Kalippattam

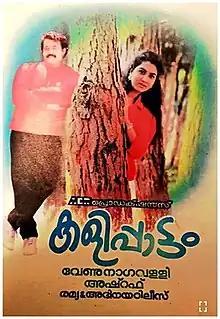
Poster

Kalippattam is a 1993 Indian Malayalam-language film written and directed by Venu Nagavalli and starring Mohanlal, Urvashi, Thilakan, Kaviyoor Ponnamma, Jagathy and Nedumudi Venu. Mohanlal also sang a song ("Vazhiyoram") with Chithra for the film. The story is about the love between a violinist played by Mohanlal and a terminally ill (with aplastic anaemia) girl played by Urvashi. The music and background score were composed by Raveendran.